Oat milk

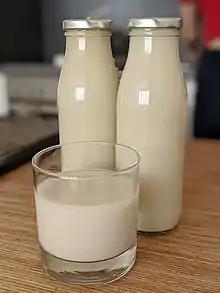
Oat milk

Oat milk is a plant milk derived from whole oat ("Avena spp.") grains by extracting the plant material with water. Oat milk has a creamy texture and mild oatmeal-like flavor, and is manufactured in various flavors, such as sweetened, unsweetened, vanilla, and chocolate.